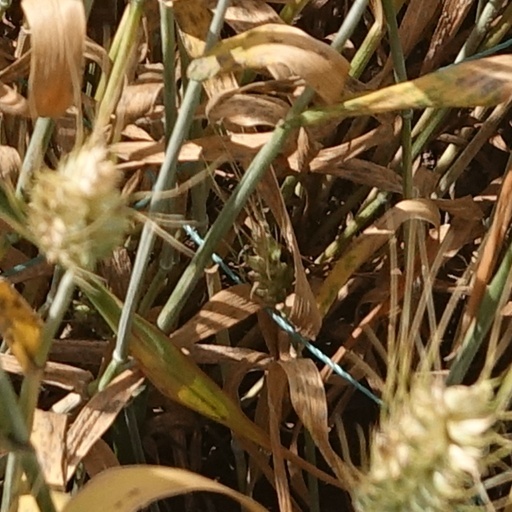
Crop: wheat